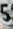
Number: 5